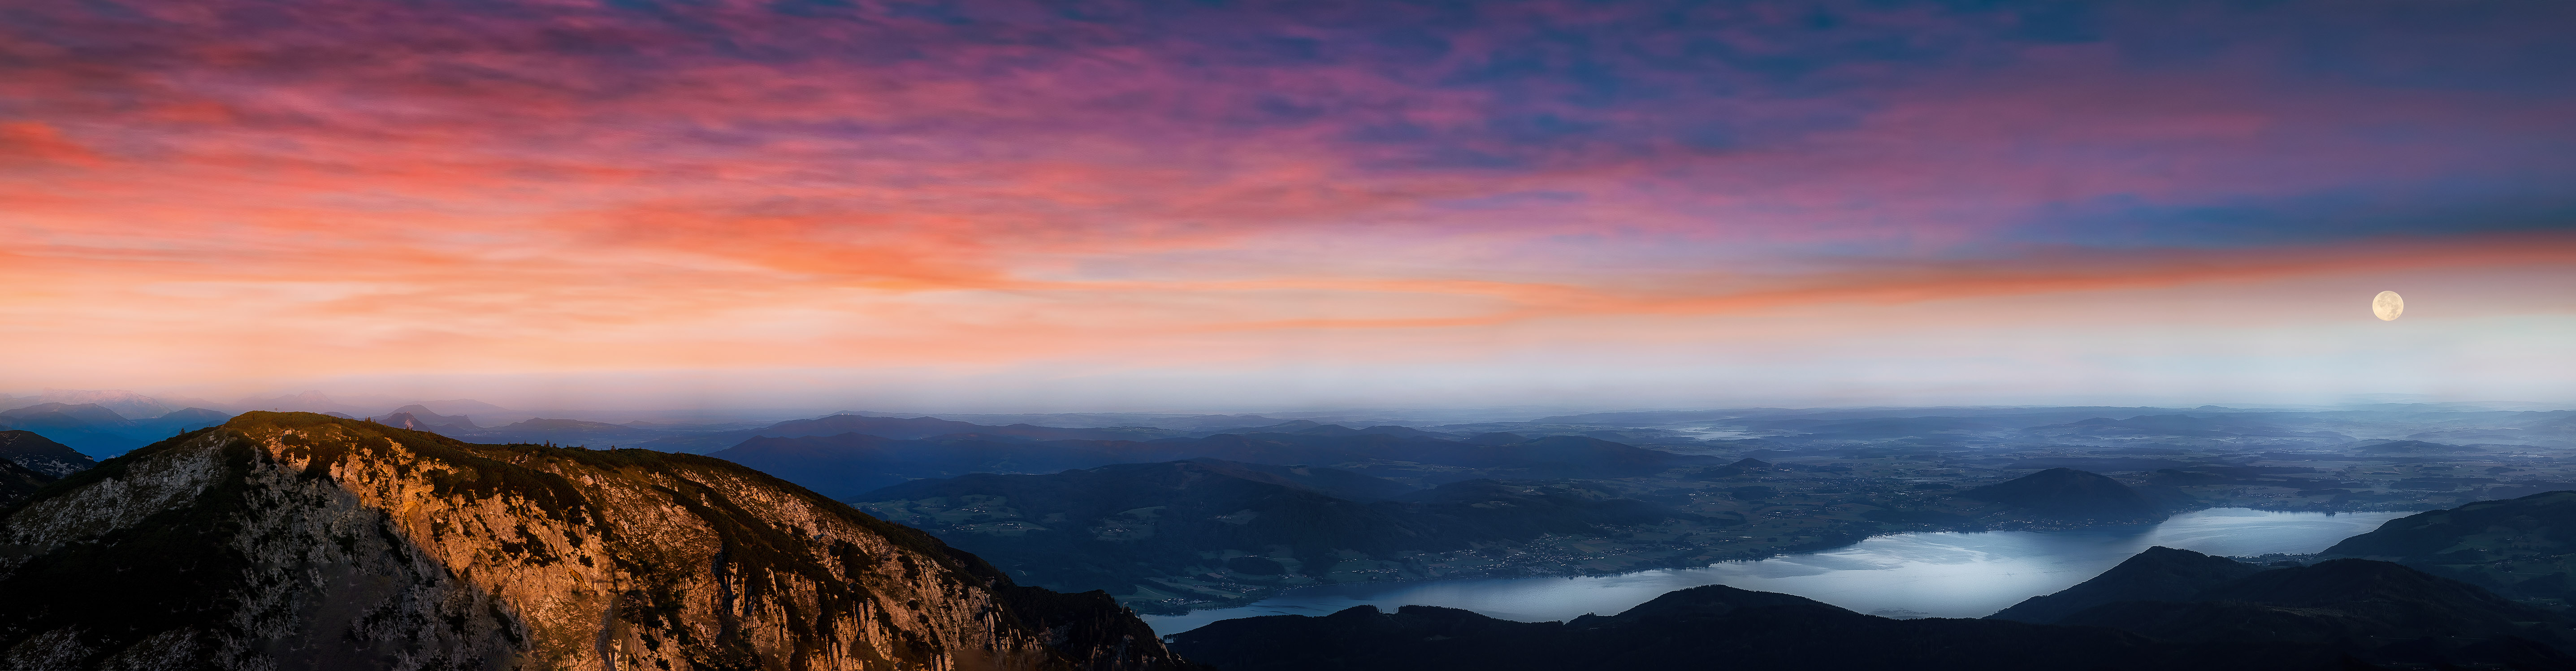
mountain, cloud, sunrise, dawn, atmosphere, mountain range, panorama, salzkammergut, landform, attersee, mountainous landforms, geological phenomenon